Star Gazers' Stone

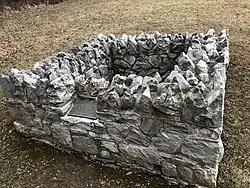
Star Gazers' Stone

Star Gazers' Stone located on Star Gazers' Farm near Embreeville, Pennsylvania, USA, marks the site of a temporary observatory established in January 1764 by Charles Mason and Jeremiah Dixon which they used in their survey of the Mason-Dixon line. The stone was placed by Mason and Dixon about north of the Harlan House, which was used as a base of operations by Mason and Dixon through the four-and-a-half-year-long survey. Selected to be about west of the then southernmost point in Philadelphia, the observatory was used to determine the precise latitude of its location. The latitude of the Maryland-Pennsylvania border was then set to be south of the point in Philadelphia. The farm, including the house and stone, were listed on the National Register of Historic Places on May 9, 1985. In 2013 construction was completed on a parking area to allow public access to Star Gazers Stone.